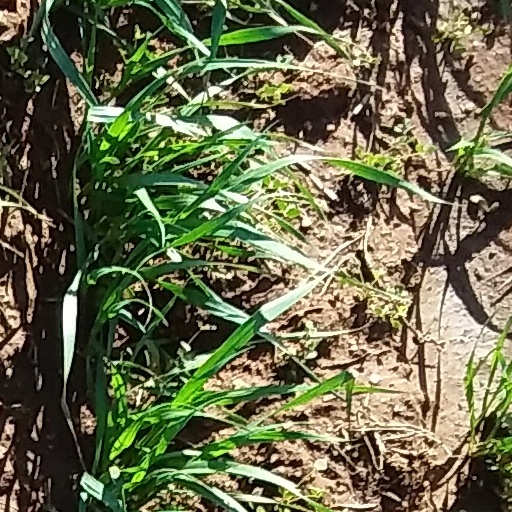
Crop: wheat